Runnymede, Toronto

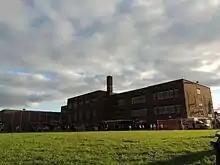
Runnymede Collegiate Institute is a secondary school operated by the Toronto District School Board.

The Toronto District School Board (TDSB) is an English secular public school board that presently serves the City of Toronto, including the neighbourhood of Runnymede. The school board operates numerous secondary schools in the neighbourhood, including Runnymede Collegiate Institute, Ursula Franklin Academy, Western Technical-Commercial School, and Humberside Collegiate Institute. In addition, TDSB also operates several elementary schools in the area. They are: